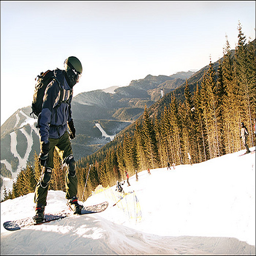
A man is standing on a hill on his snowboard.
A guy at the top of the hill preparing to snowboard down the hill.
A man about to head down the slope on his snowboard.
A man outside in snow gear on a snowboard.
A snowboarder is about to go down a slope.